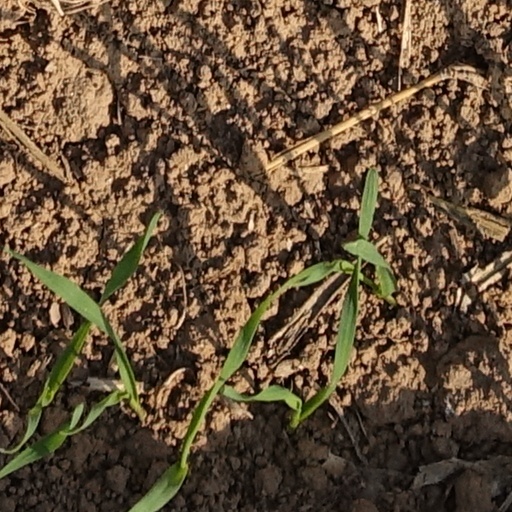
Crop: wheat